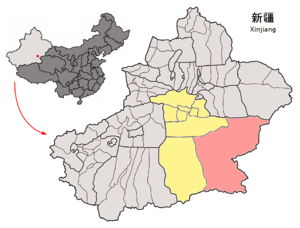
Le xian de Ruoqiang est un district administratif de la région autonome du Xinjiang en Chine. Elle est placée sous la juridiction de la préfecture autonome mongole de Bayin'gholin. Son chef-lieu est la ville de Ruoqiang.